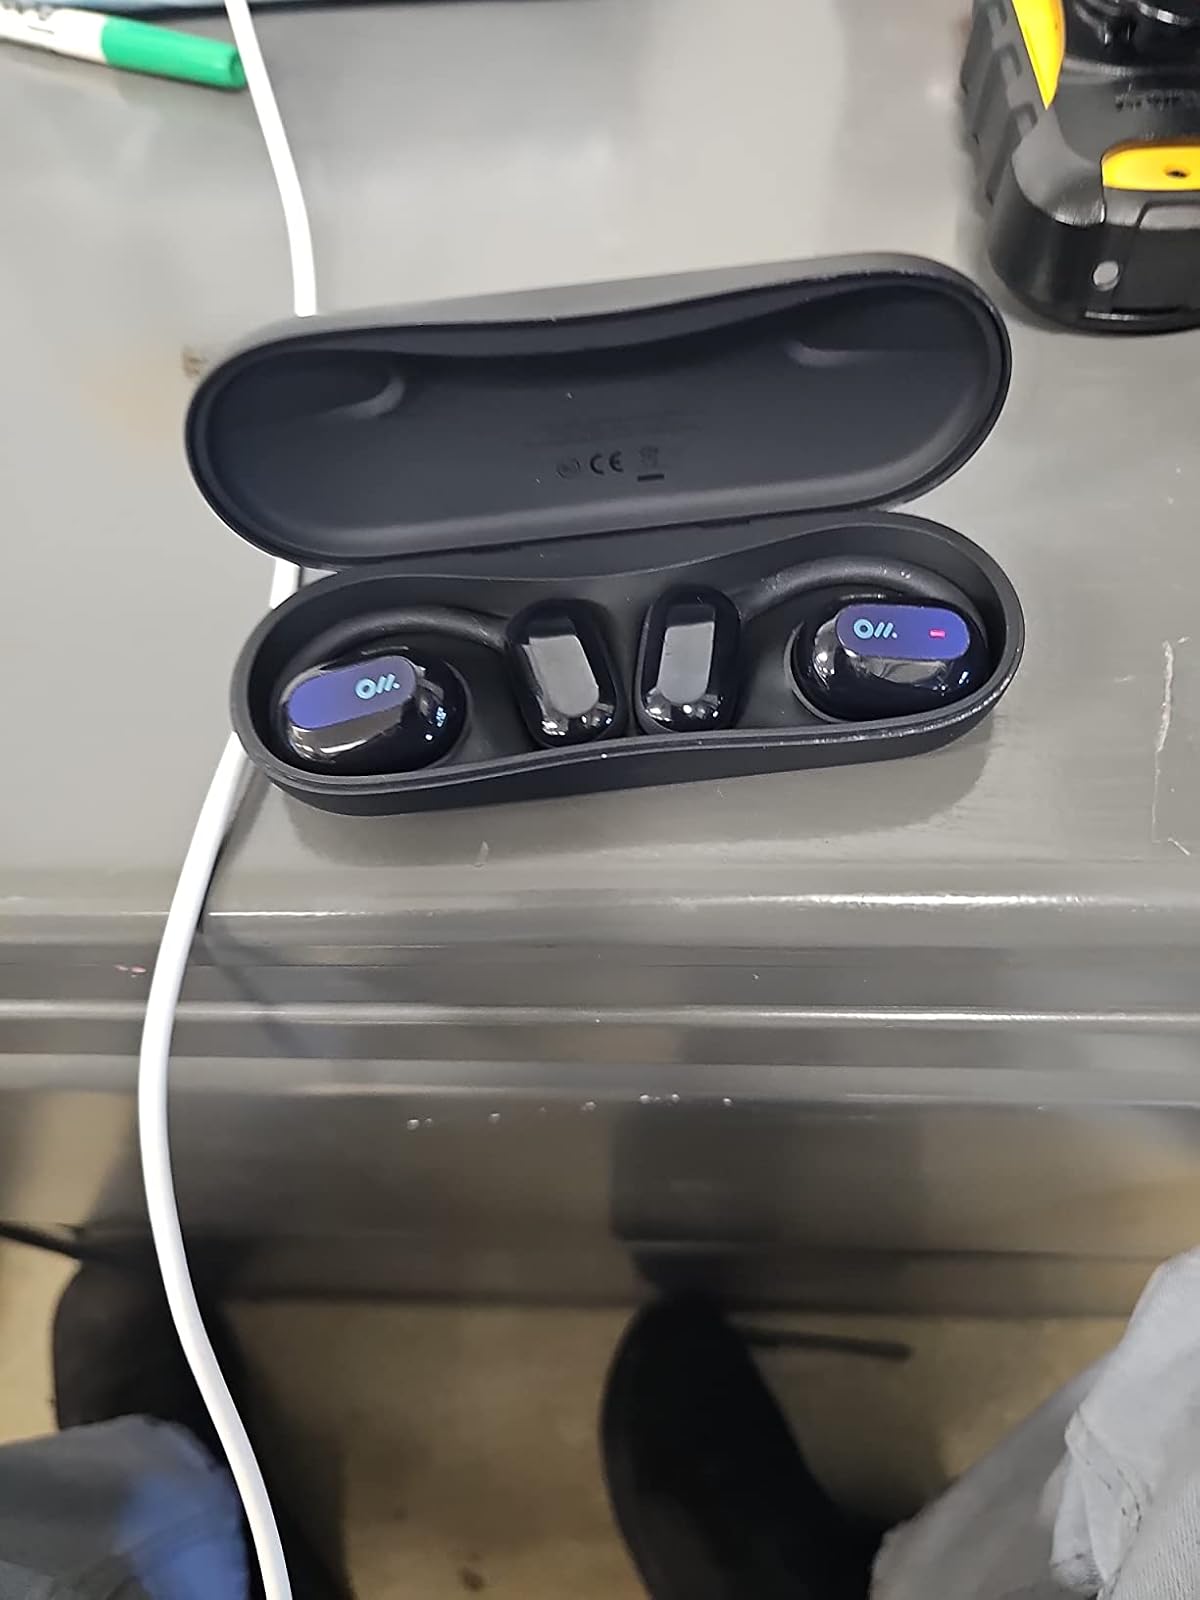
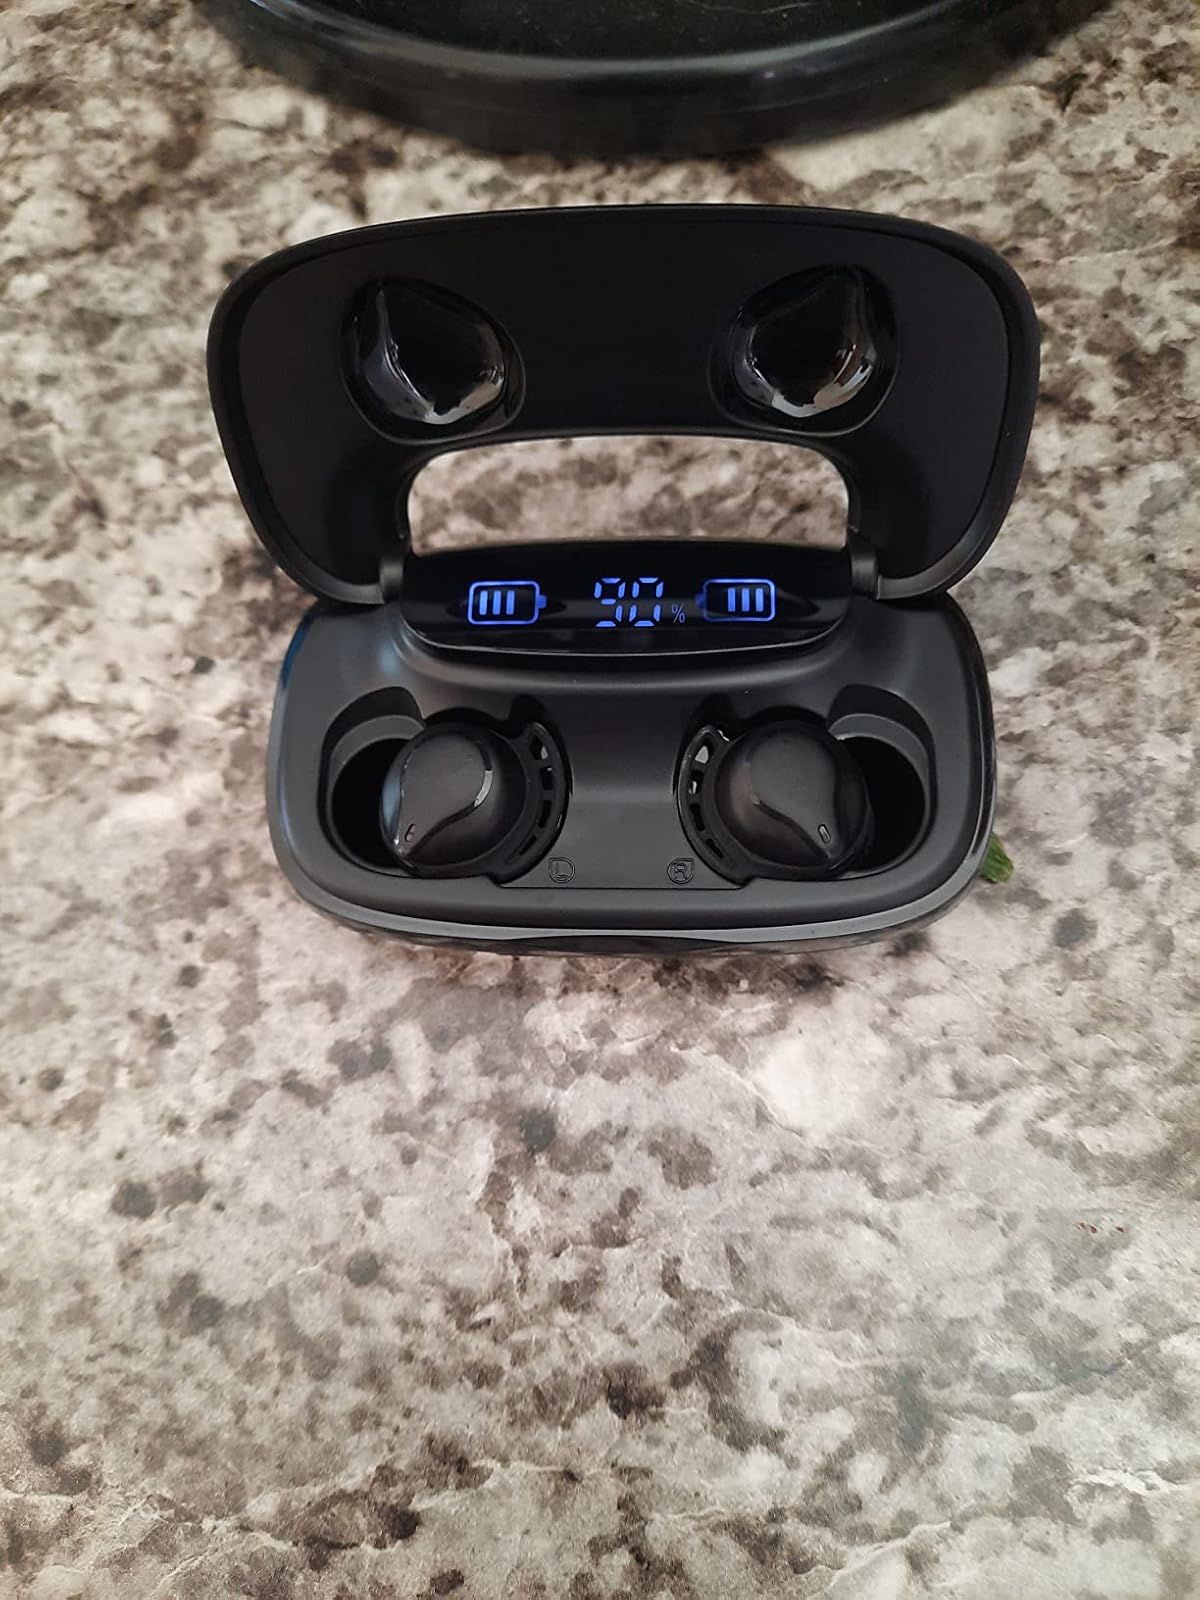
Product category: earbuds
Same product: no